Thomas Elyot

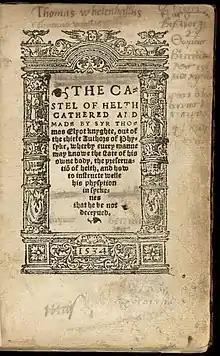
"The Castel of Helth"

Elyot received little reward for his services to the state, but his scholarship and his books were held in high esteem by his contemporaries.